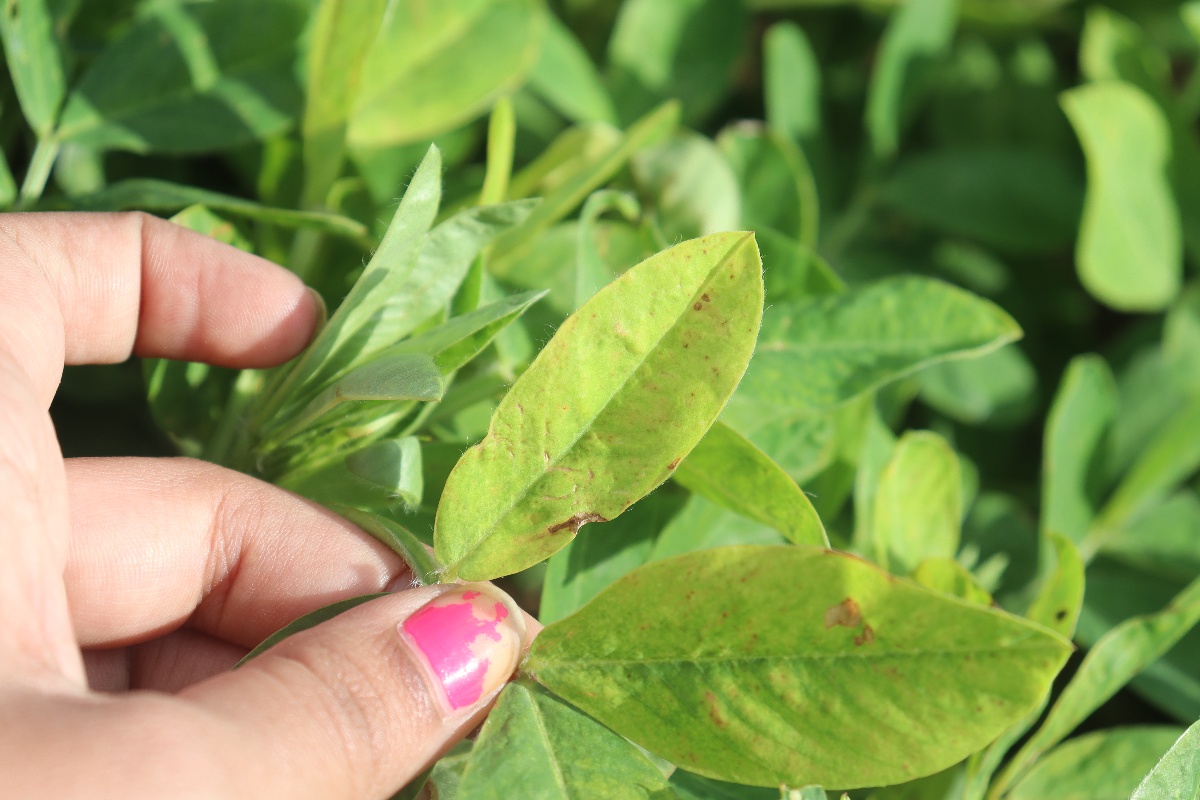
Label: early_leaf_spot